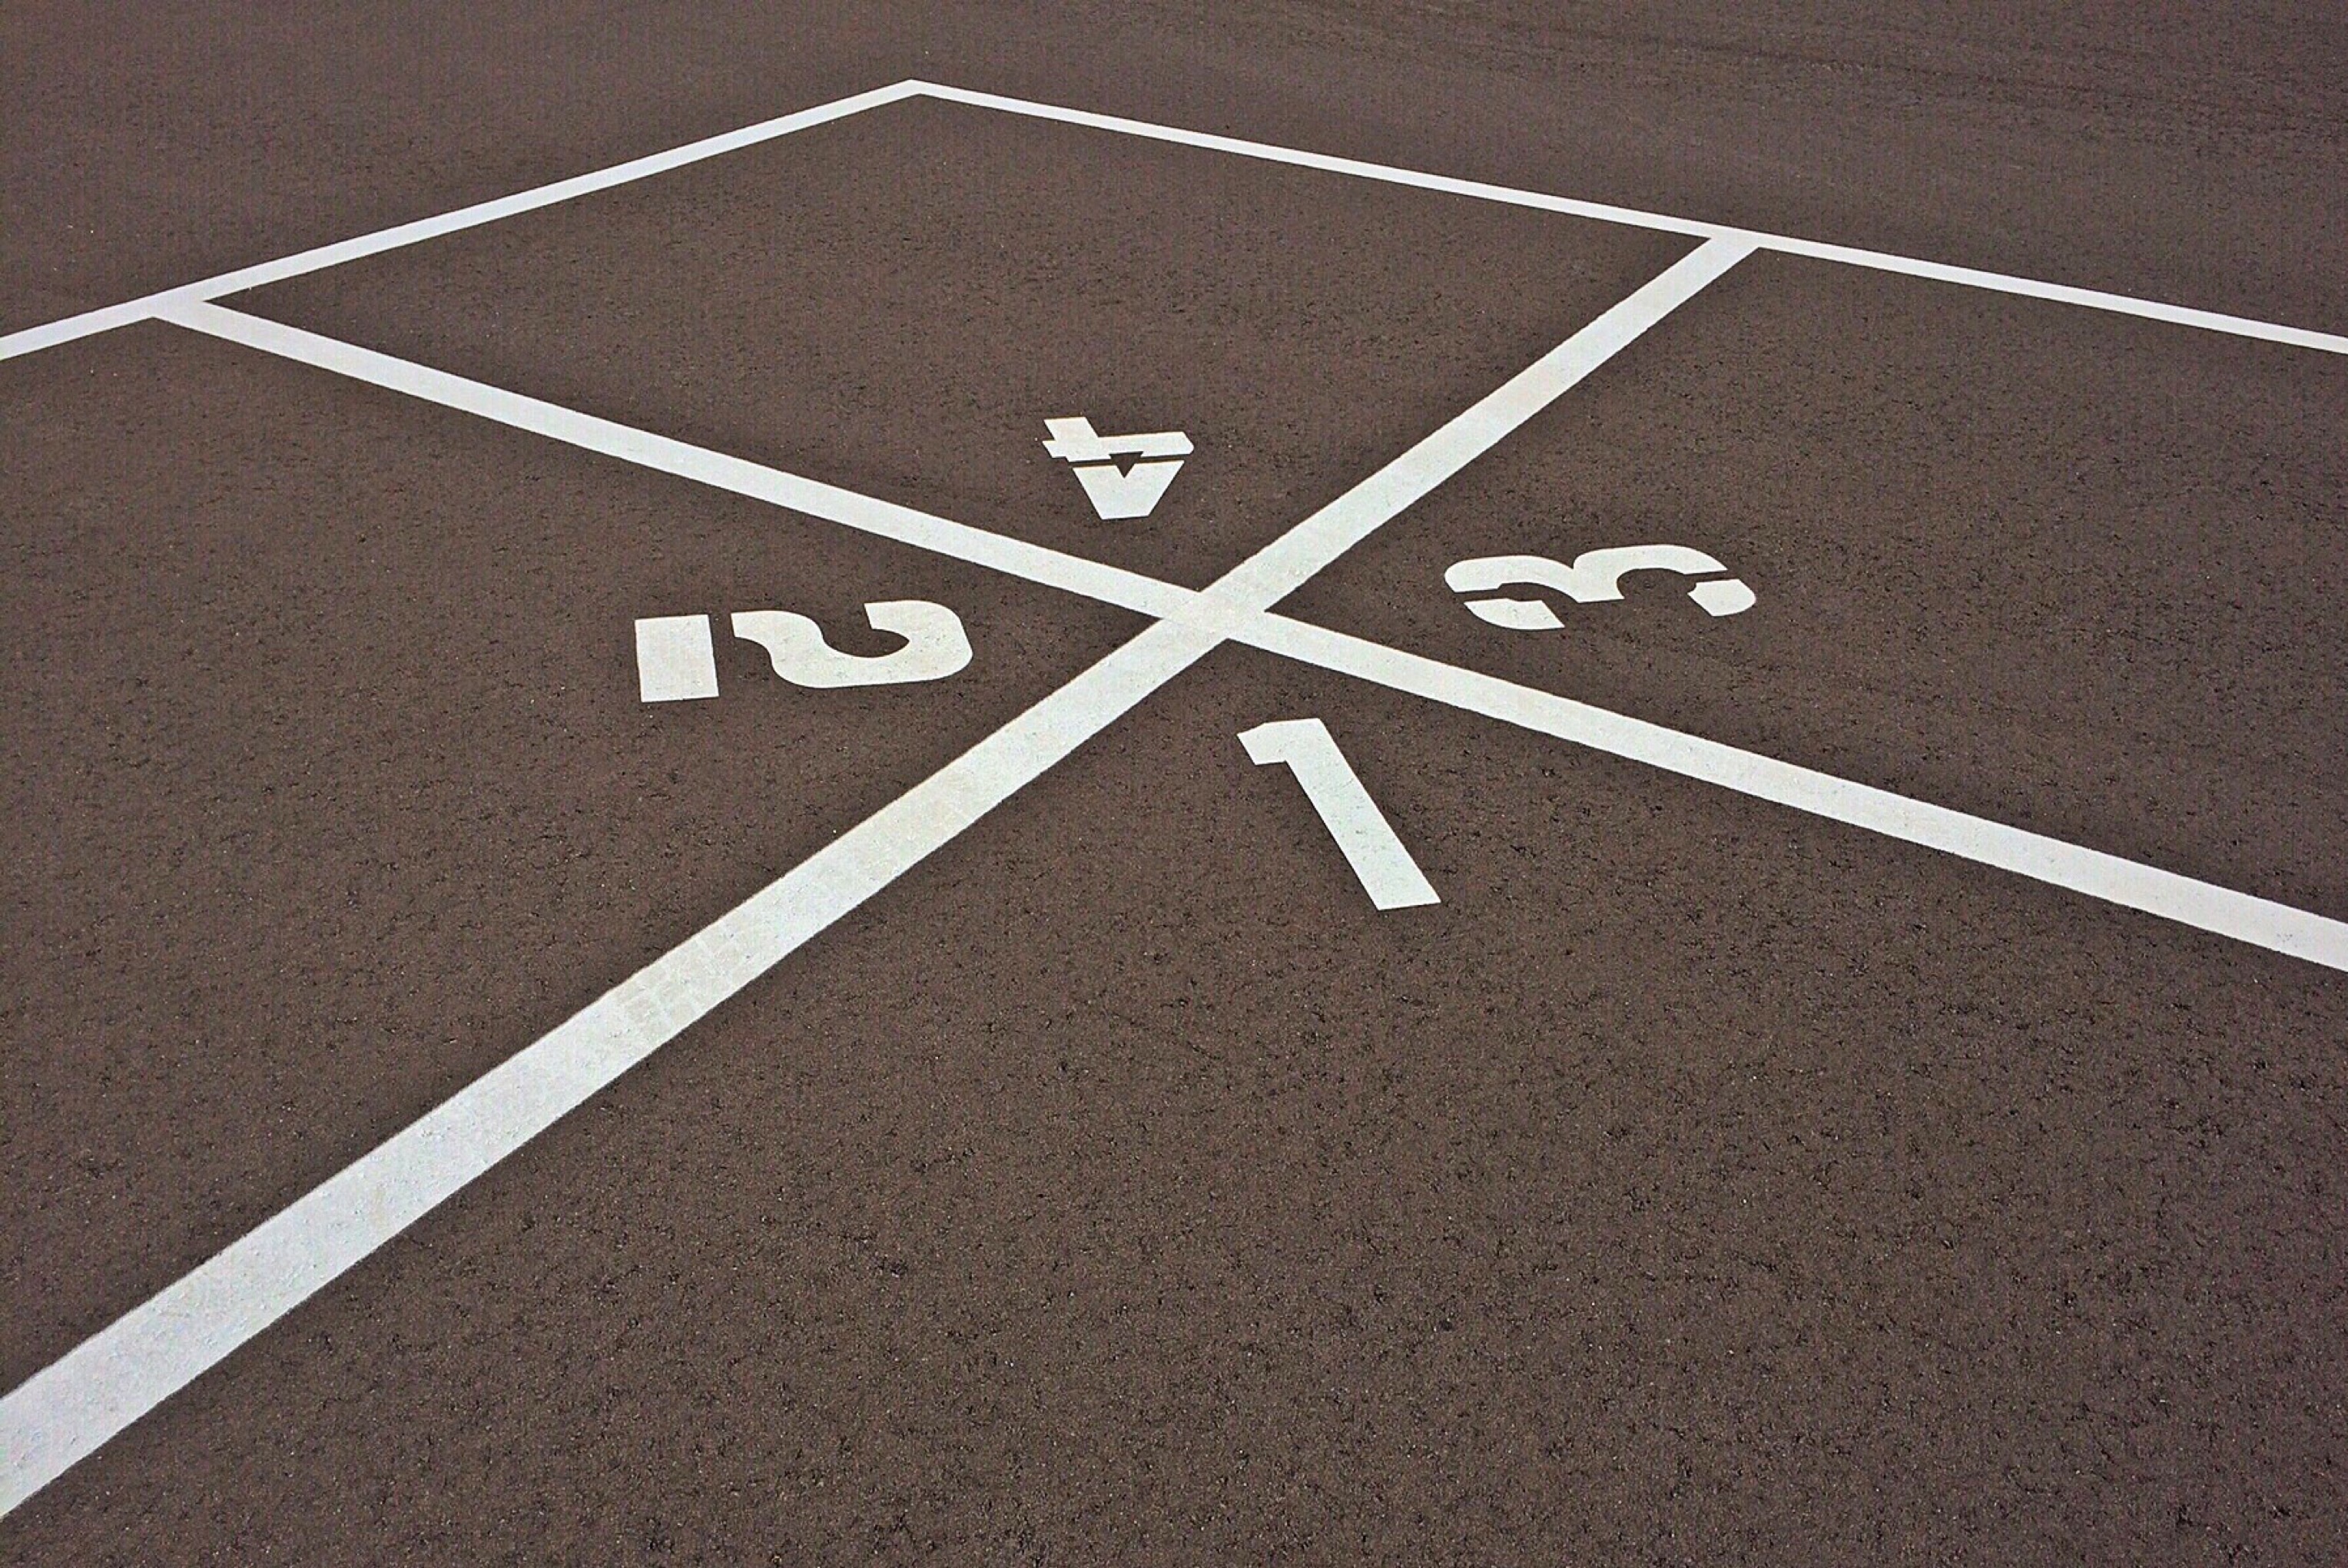
structure, road, game, floor, number, asphalt, line, lane, font, infrastructure, playground, race track, shape, flooring, recess, road surface, schoolyard, four square, sport venue